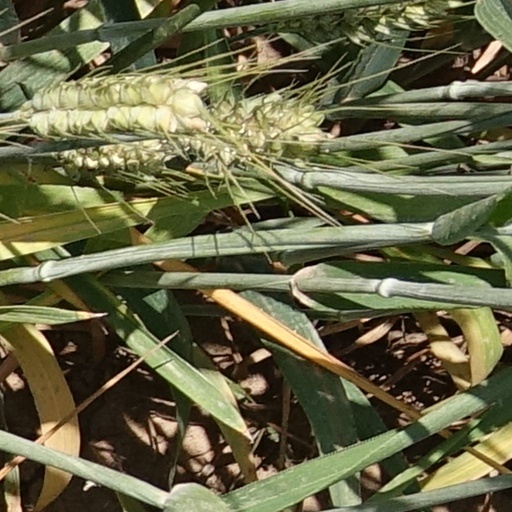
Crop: wheat